The Adventurer (1928 film)

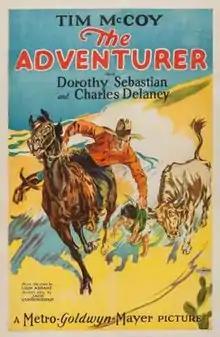
Theatrical release poster

The Adventurer is a 1928 American silent adventure film directed by Viktor Tourjansky and an uncredited W.S. Van Dyke with a screenplay written by Ruth Cummings and Jack Cunningham. The film stars Tim McCoy, Dorothy Sebastian, Charles Delaney, George Cowl and Michael Visaroff. The film was released on July 14, 1928, by Metro-Goldwyn-Mayer.